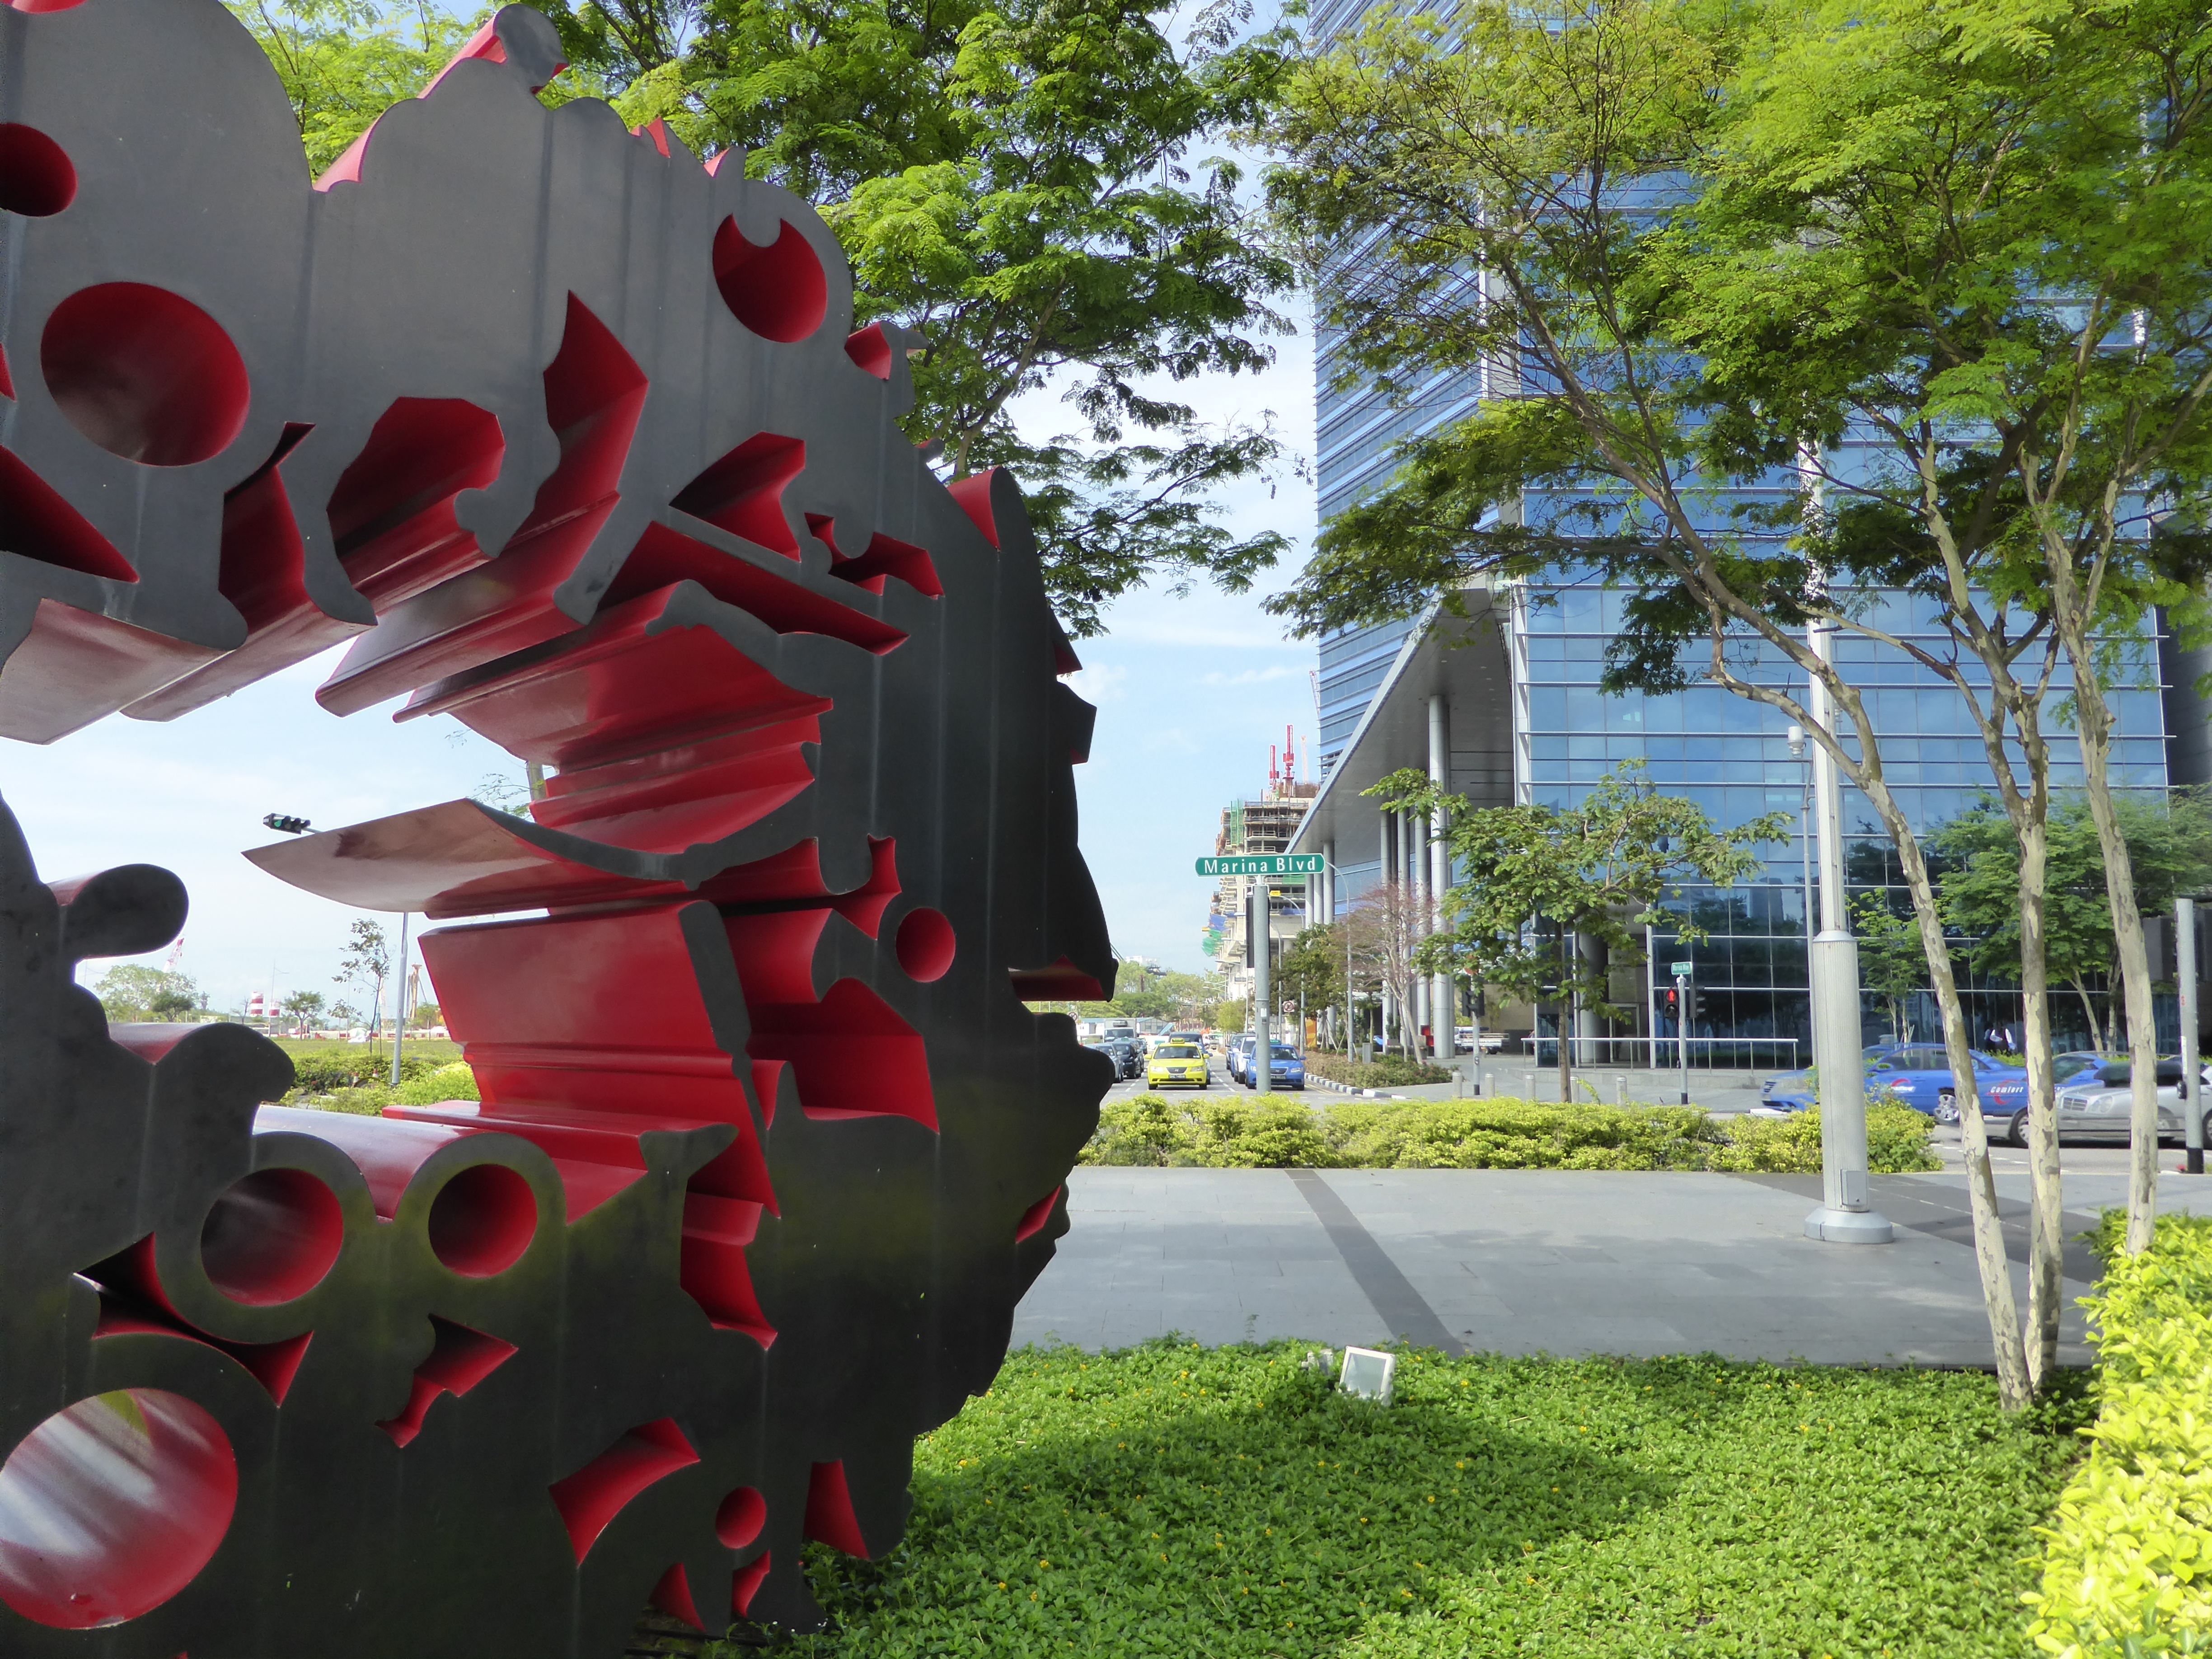
flower, sculpture, art